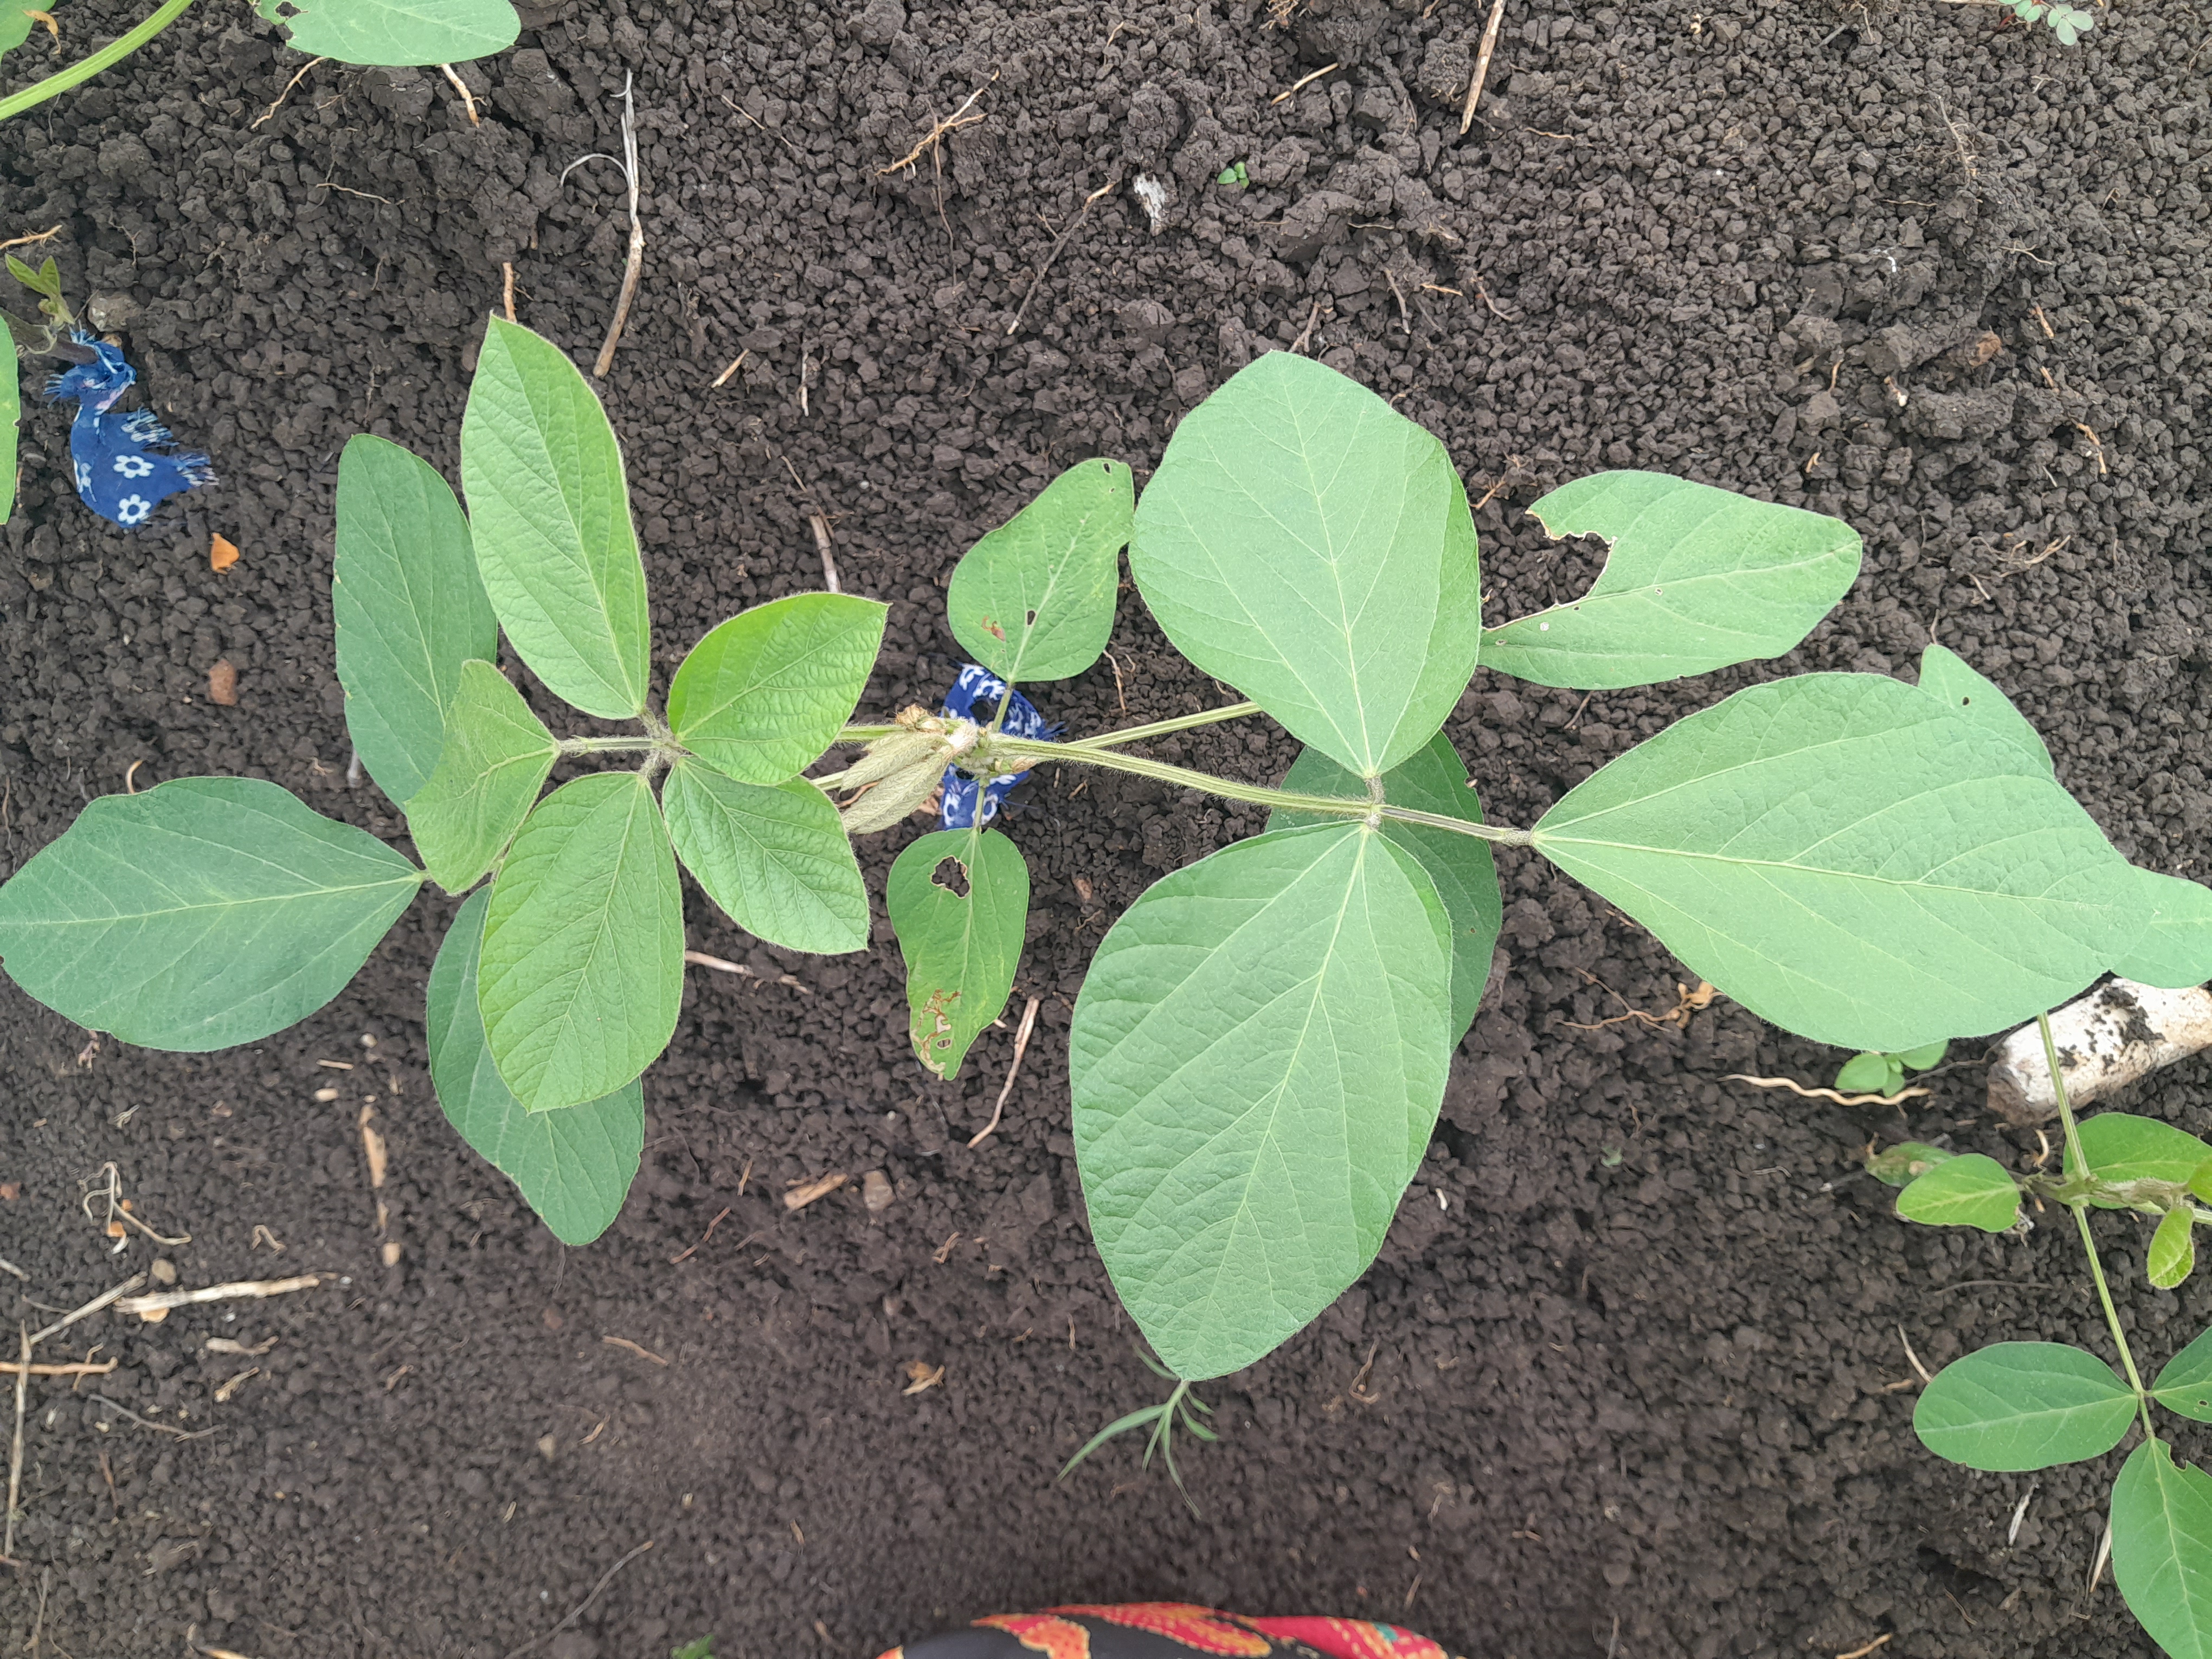
Label: Healthy